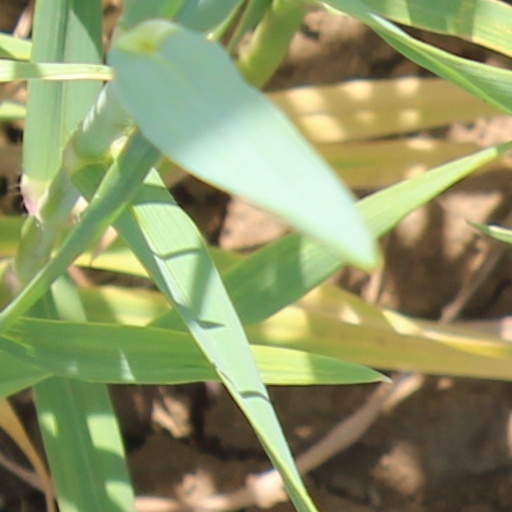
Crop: wheat